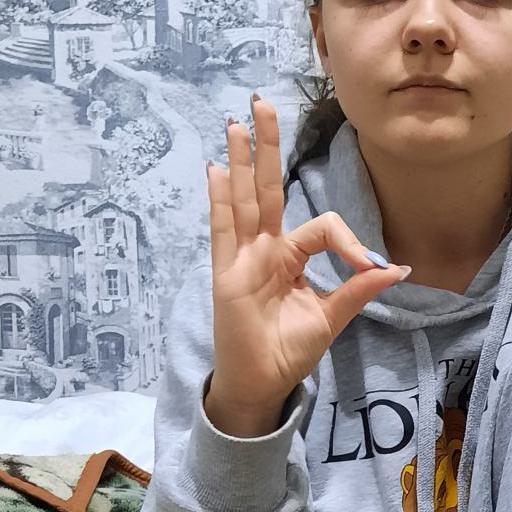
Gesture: ok